Ephraim's Rescue

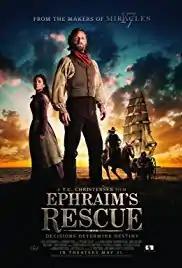
Film poster

Ephraim's Rescue is a religious historical drama film by T. C. Christensen, released in 2013 by Excel Entertainment Group. It is based on the true stories of Mormon pioneers Ephraim Hanks and Thomas Dobson and their experiences in the handcart brigades. The film was released in select theaters across the United States in the spring of 2013.